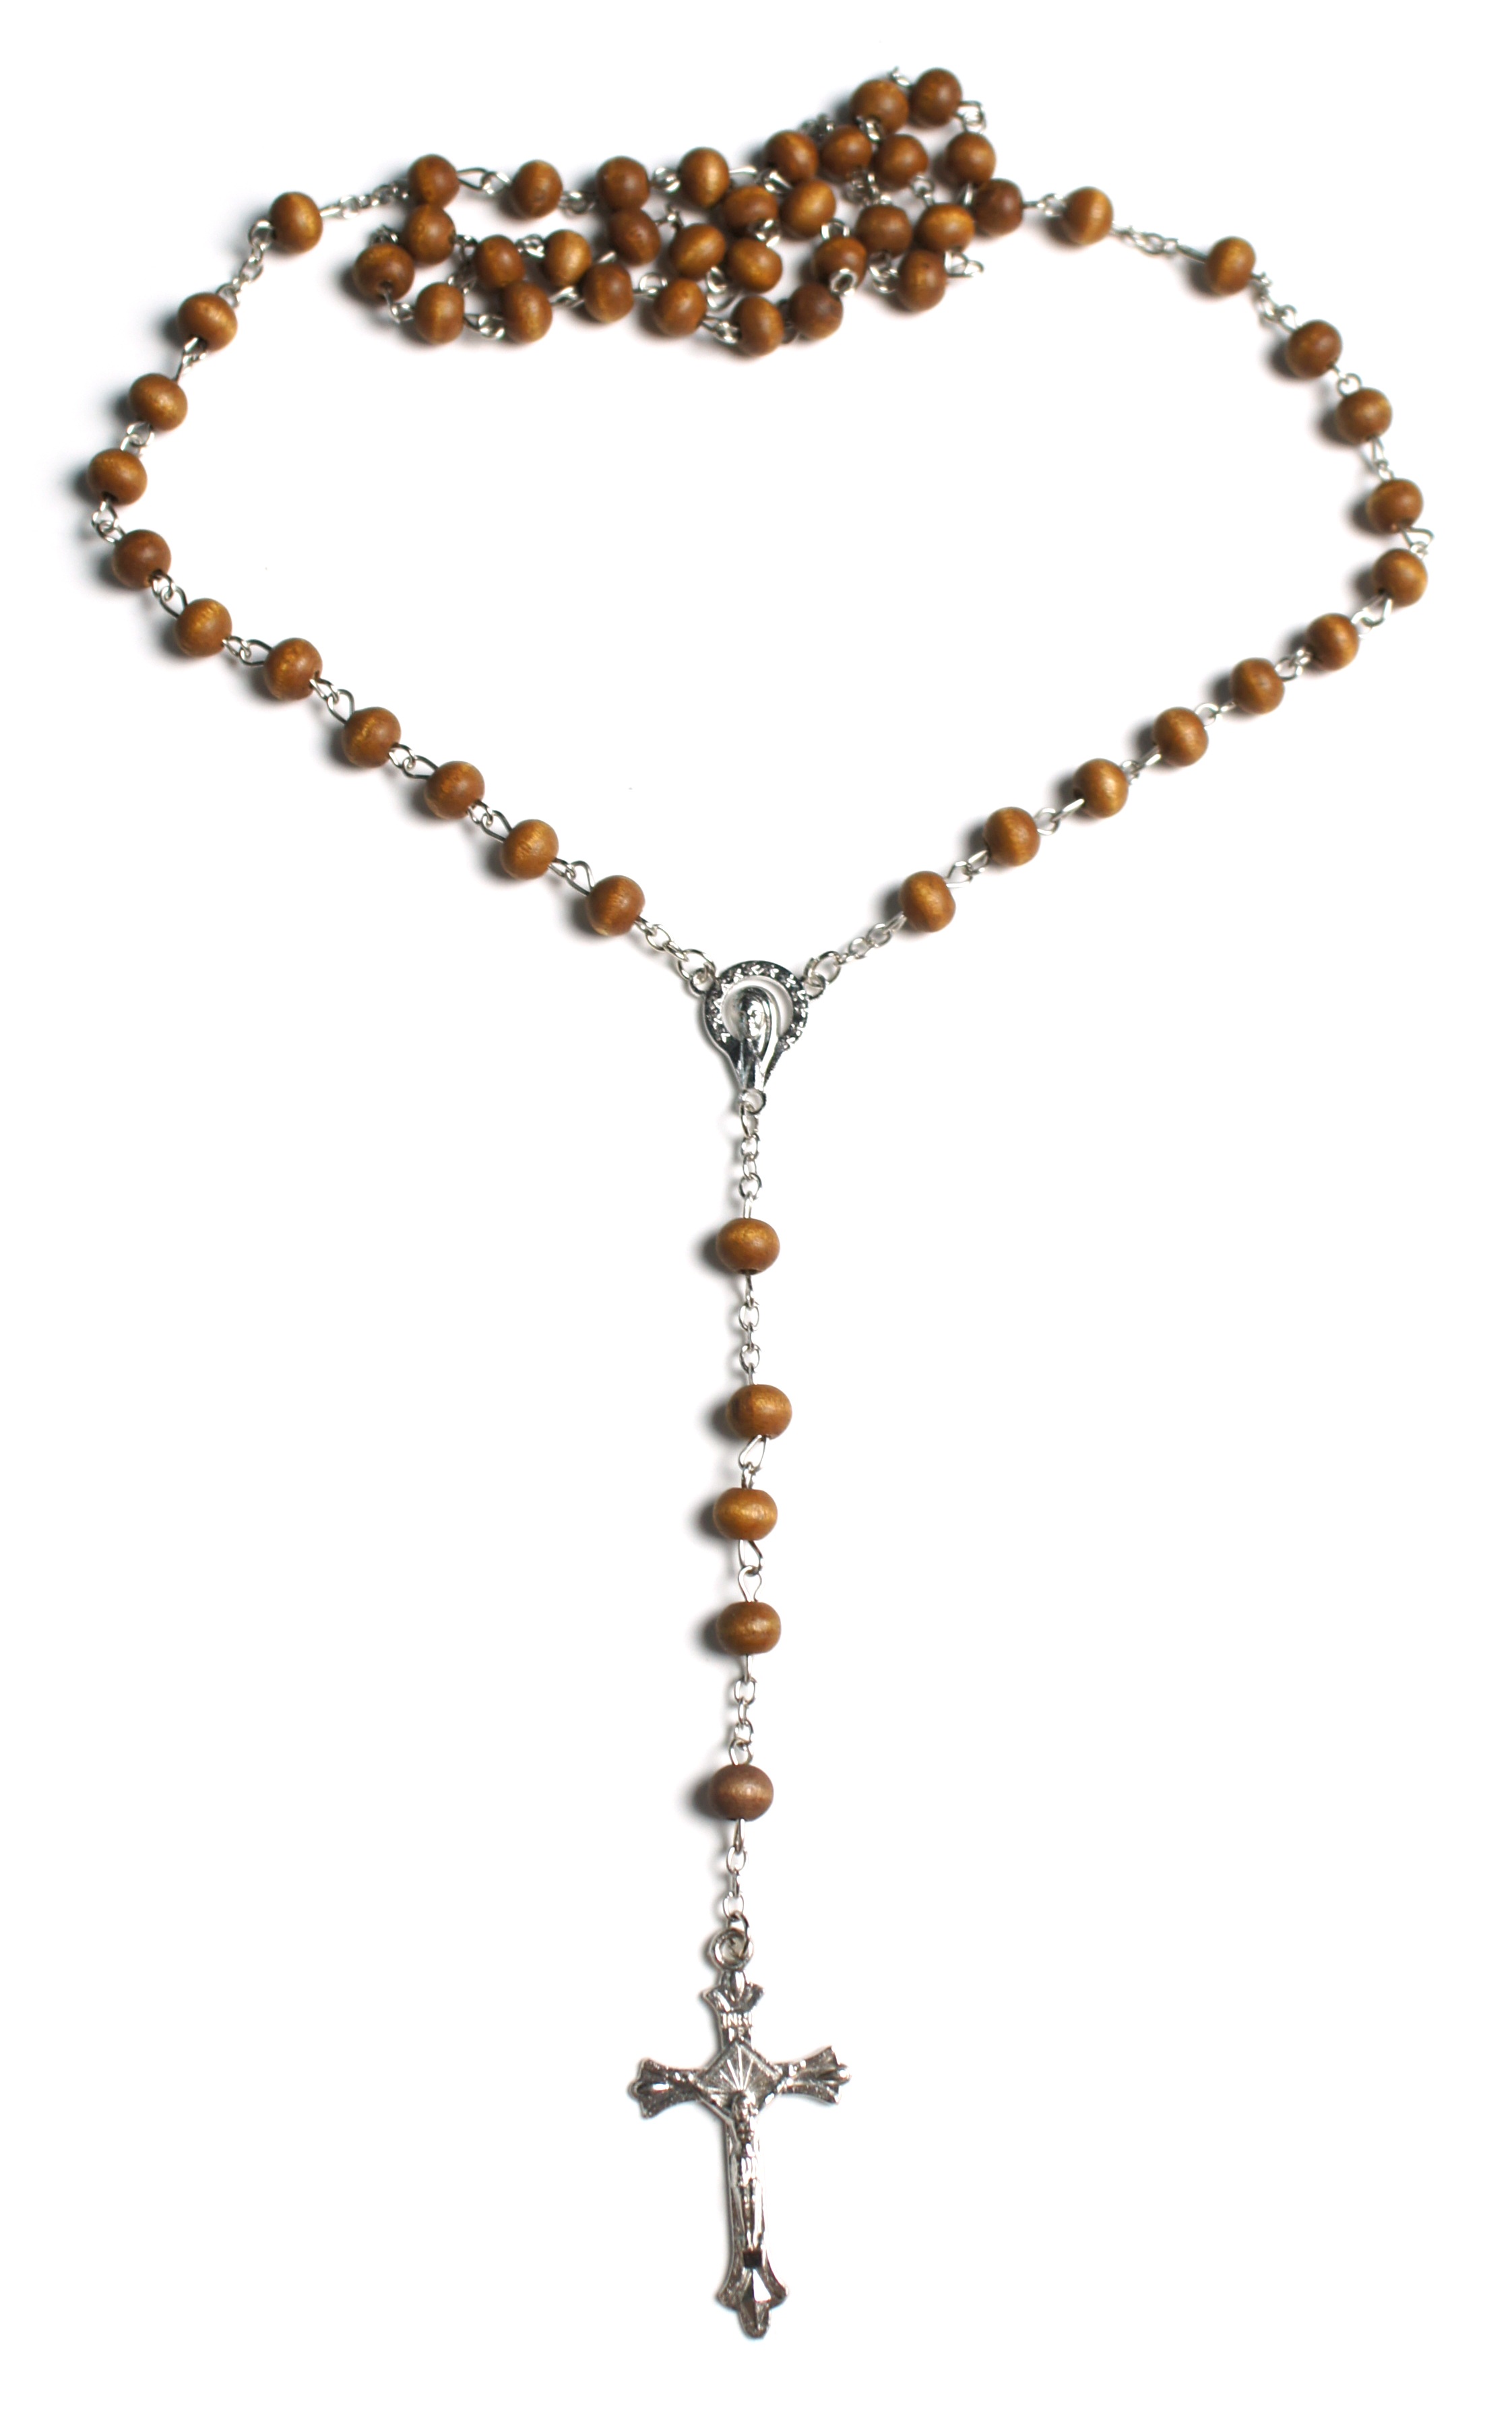
wood, chain, cross, christian, bead, necklace, jewellery, catholic, silver, wooden, mary, jesus, rosary, beaded, plated, fashion accessory, body jewelry, religious item, wooden rosary